Chhotolok

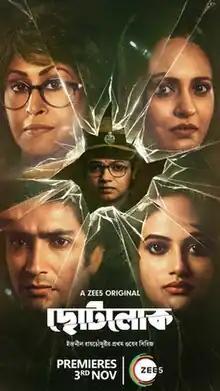
Chhotolok Poster

Chhotolok is Bengali crime thriller drama web series starring Indrani Haldar, Daminee Benny Basu, Gaurav Chakrabarty, Priyanka Sarkar, Ushashi Ray, Pratik Dutta and Ushasie Chakraborty. It was created and directed by Indranil Roychowdhury. It is also the director's first web series.